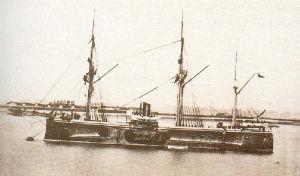
La Capture de la canonnière Pilcomayo, fut l'une des actions de la Guerre du Pacifique entre le Chili et le Pérou se déroulant le 18 novembre 1879. Ce combat, mené par la frégate blindée chilienne Blanco Encalada, s'est terminé par la capture de la canonnière péruvienne Pilcomayo qui était accompagnée de la corvette Unión et du transport Chalaco.
L' Almirante Blanco Encalada était une frégate blindée construite par Earle's Shipbuilding Co. en Angleterre pour la marine chilienne en 1875. Elle était surnommée El Blanco du nom du président chilien Manuel Blanco Encalada. Elle a participé activement à la Guerre du Pacifique, et son action la plus importante fut la capture du monitor péruvien Huáscar pendant le combat naval d'Angamos en 1879.